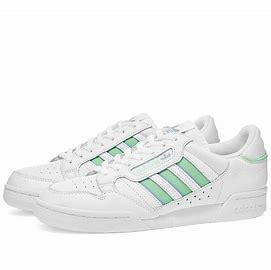
Brand: Adidas
Model: Continental 80 Stripes